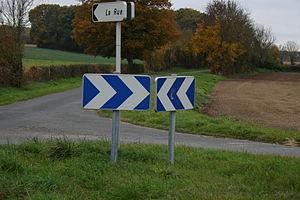
Les balises de virages à chevrons J4 sont des balises routières ayant pour objet de compléter ou de remplacer les balises J1, lorsque le renforcement de l'alerte est nécessaire.